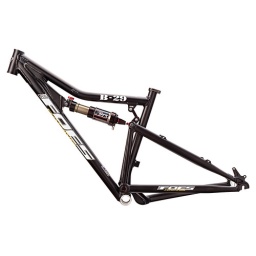
4&amp;quot; travel 29&amp;quot; cross country / trail bike. Approx. $2349 base MSRP. Hand fabricated in Pasadena, California.